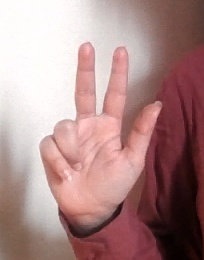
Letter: al